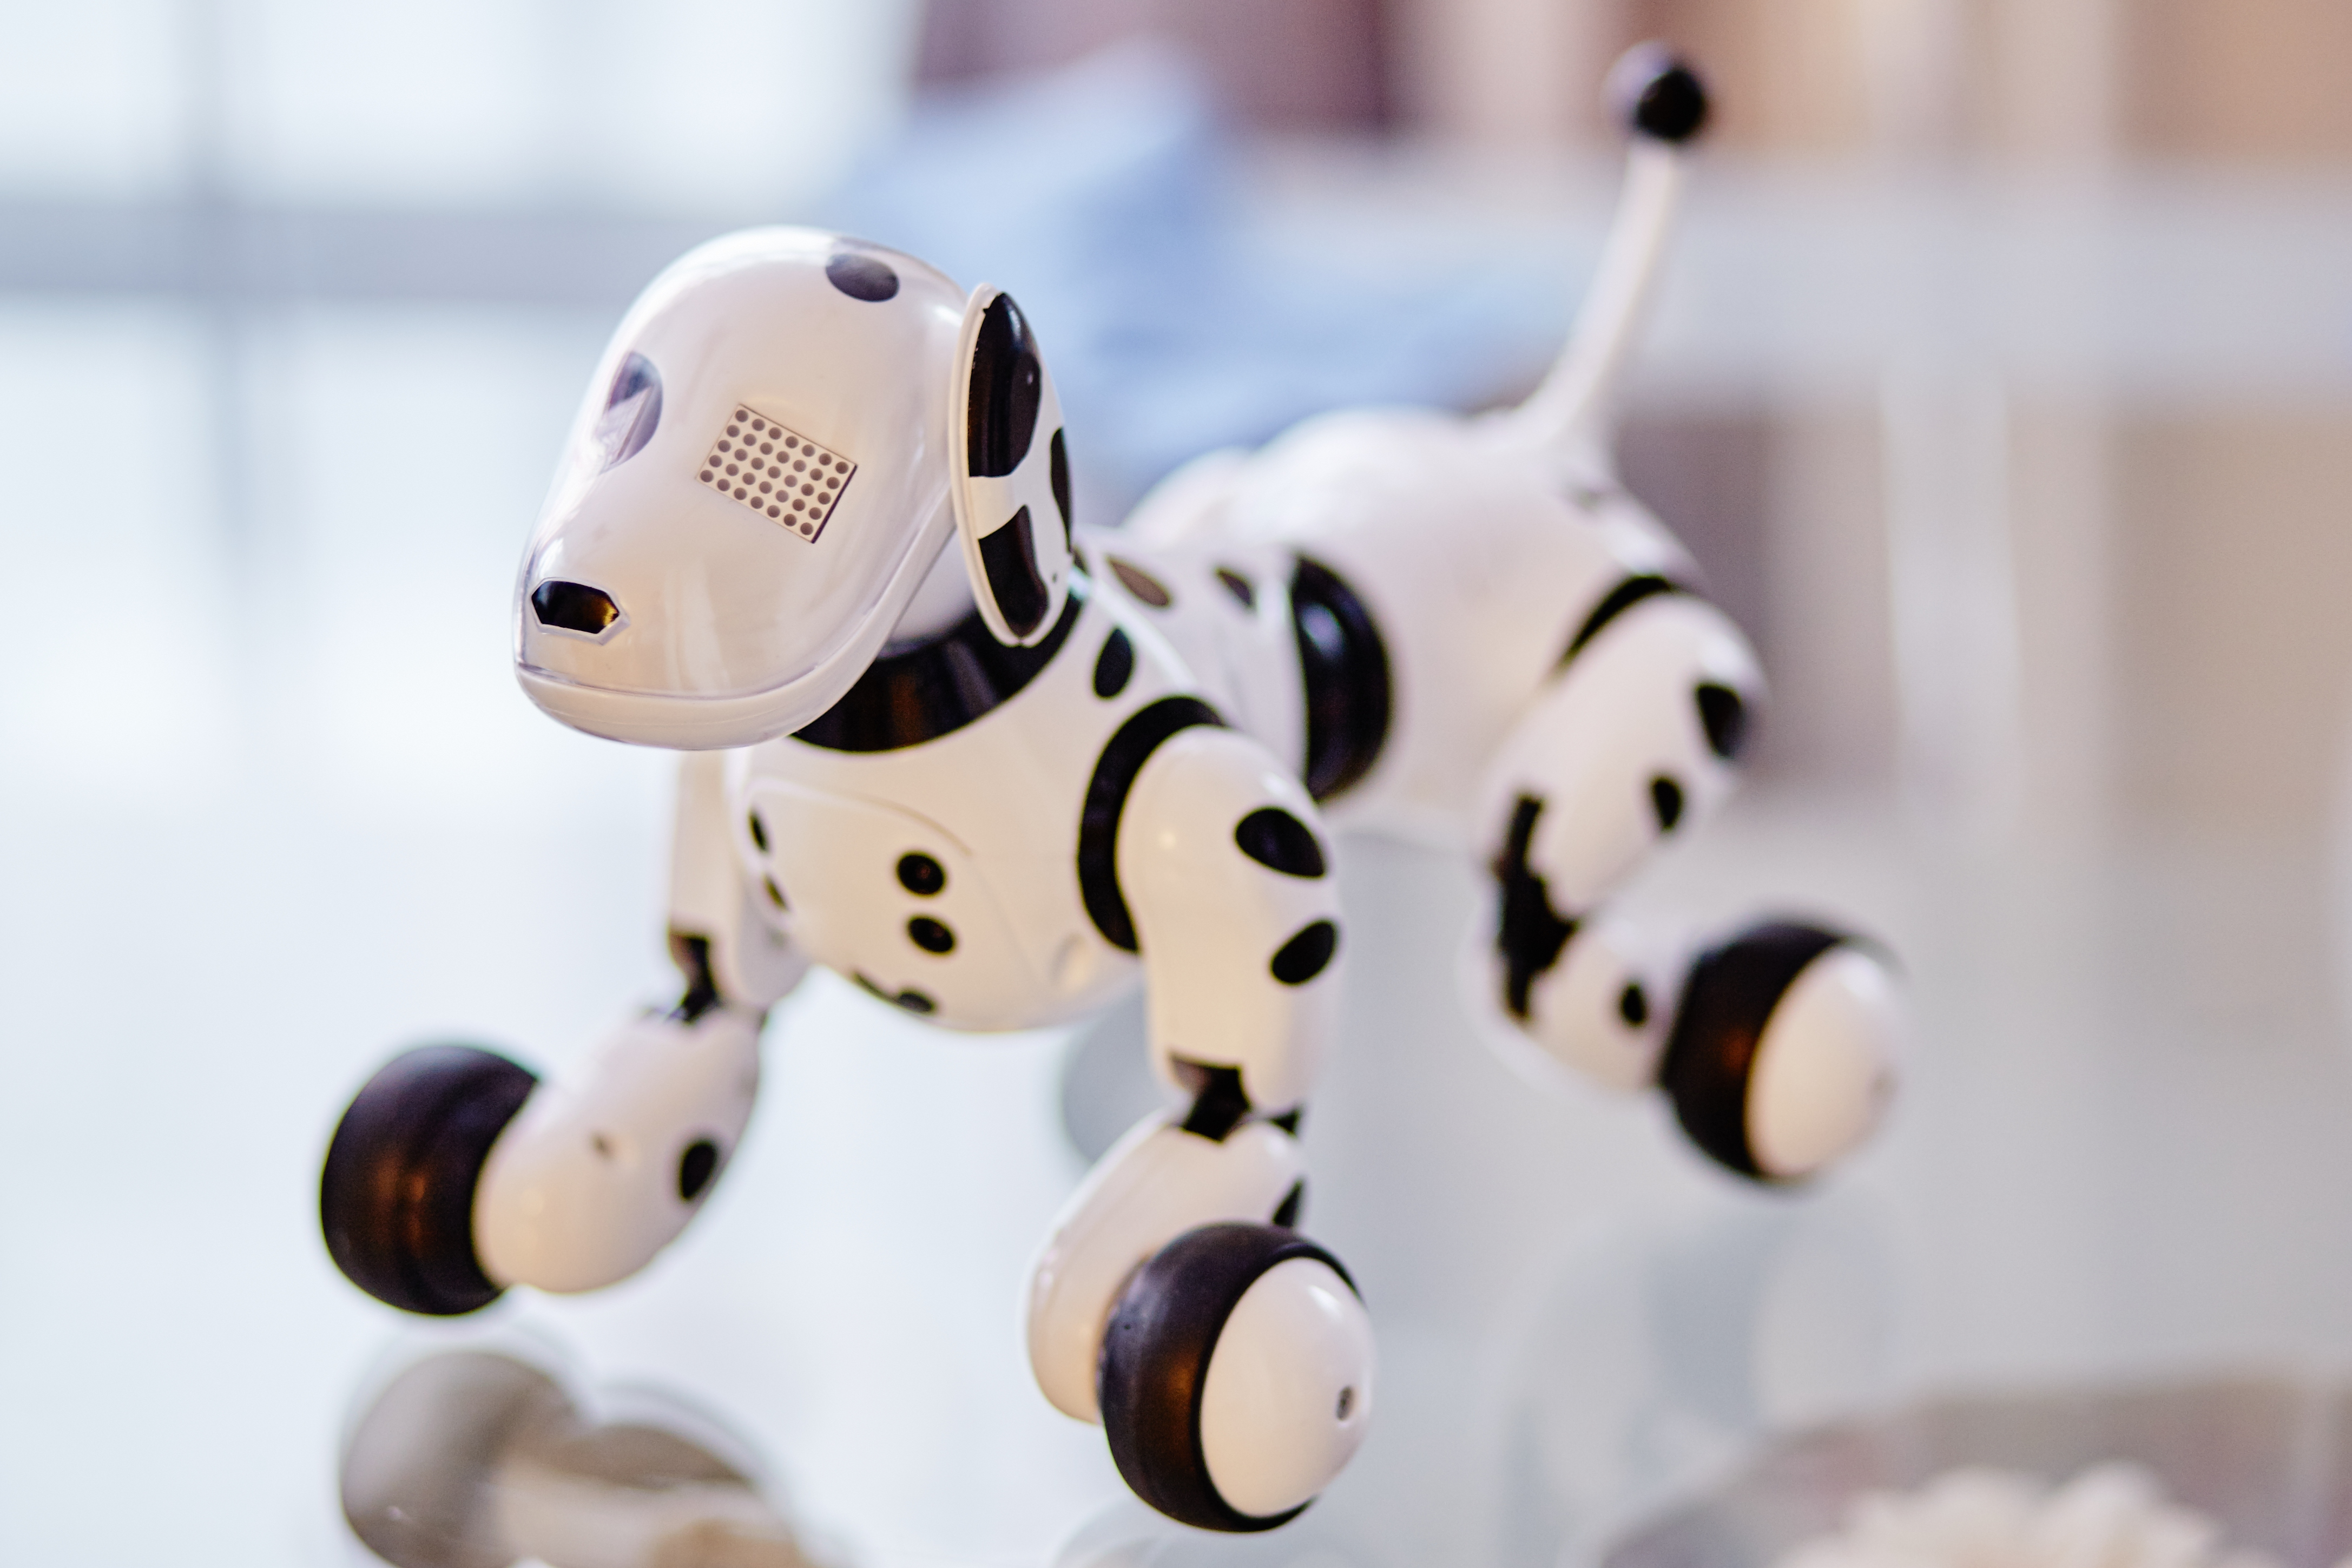
toy, stuffed toy, animal figure, snout, technology, plush, textile, non sporting group, puppy, machine, canidae, animation, carnivore